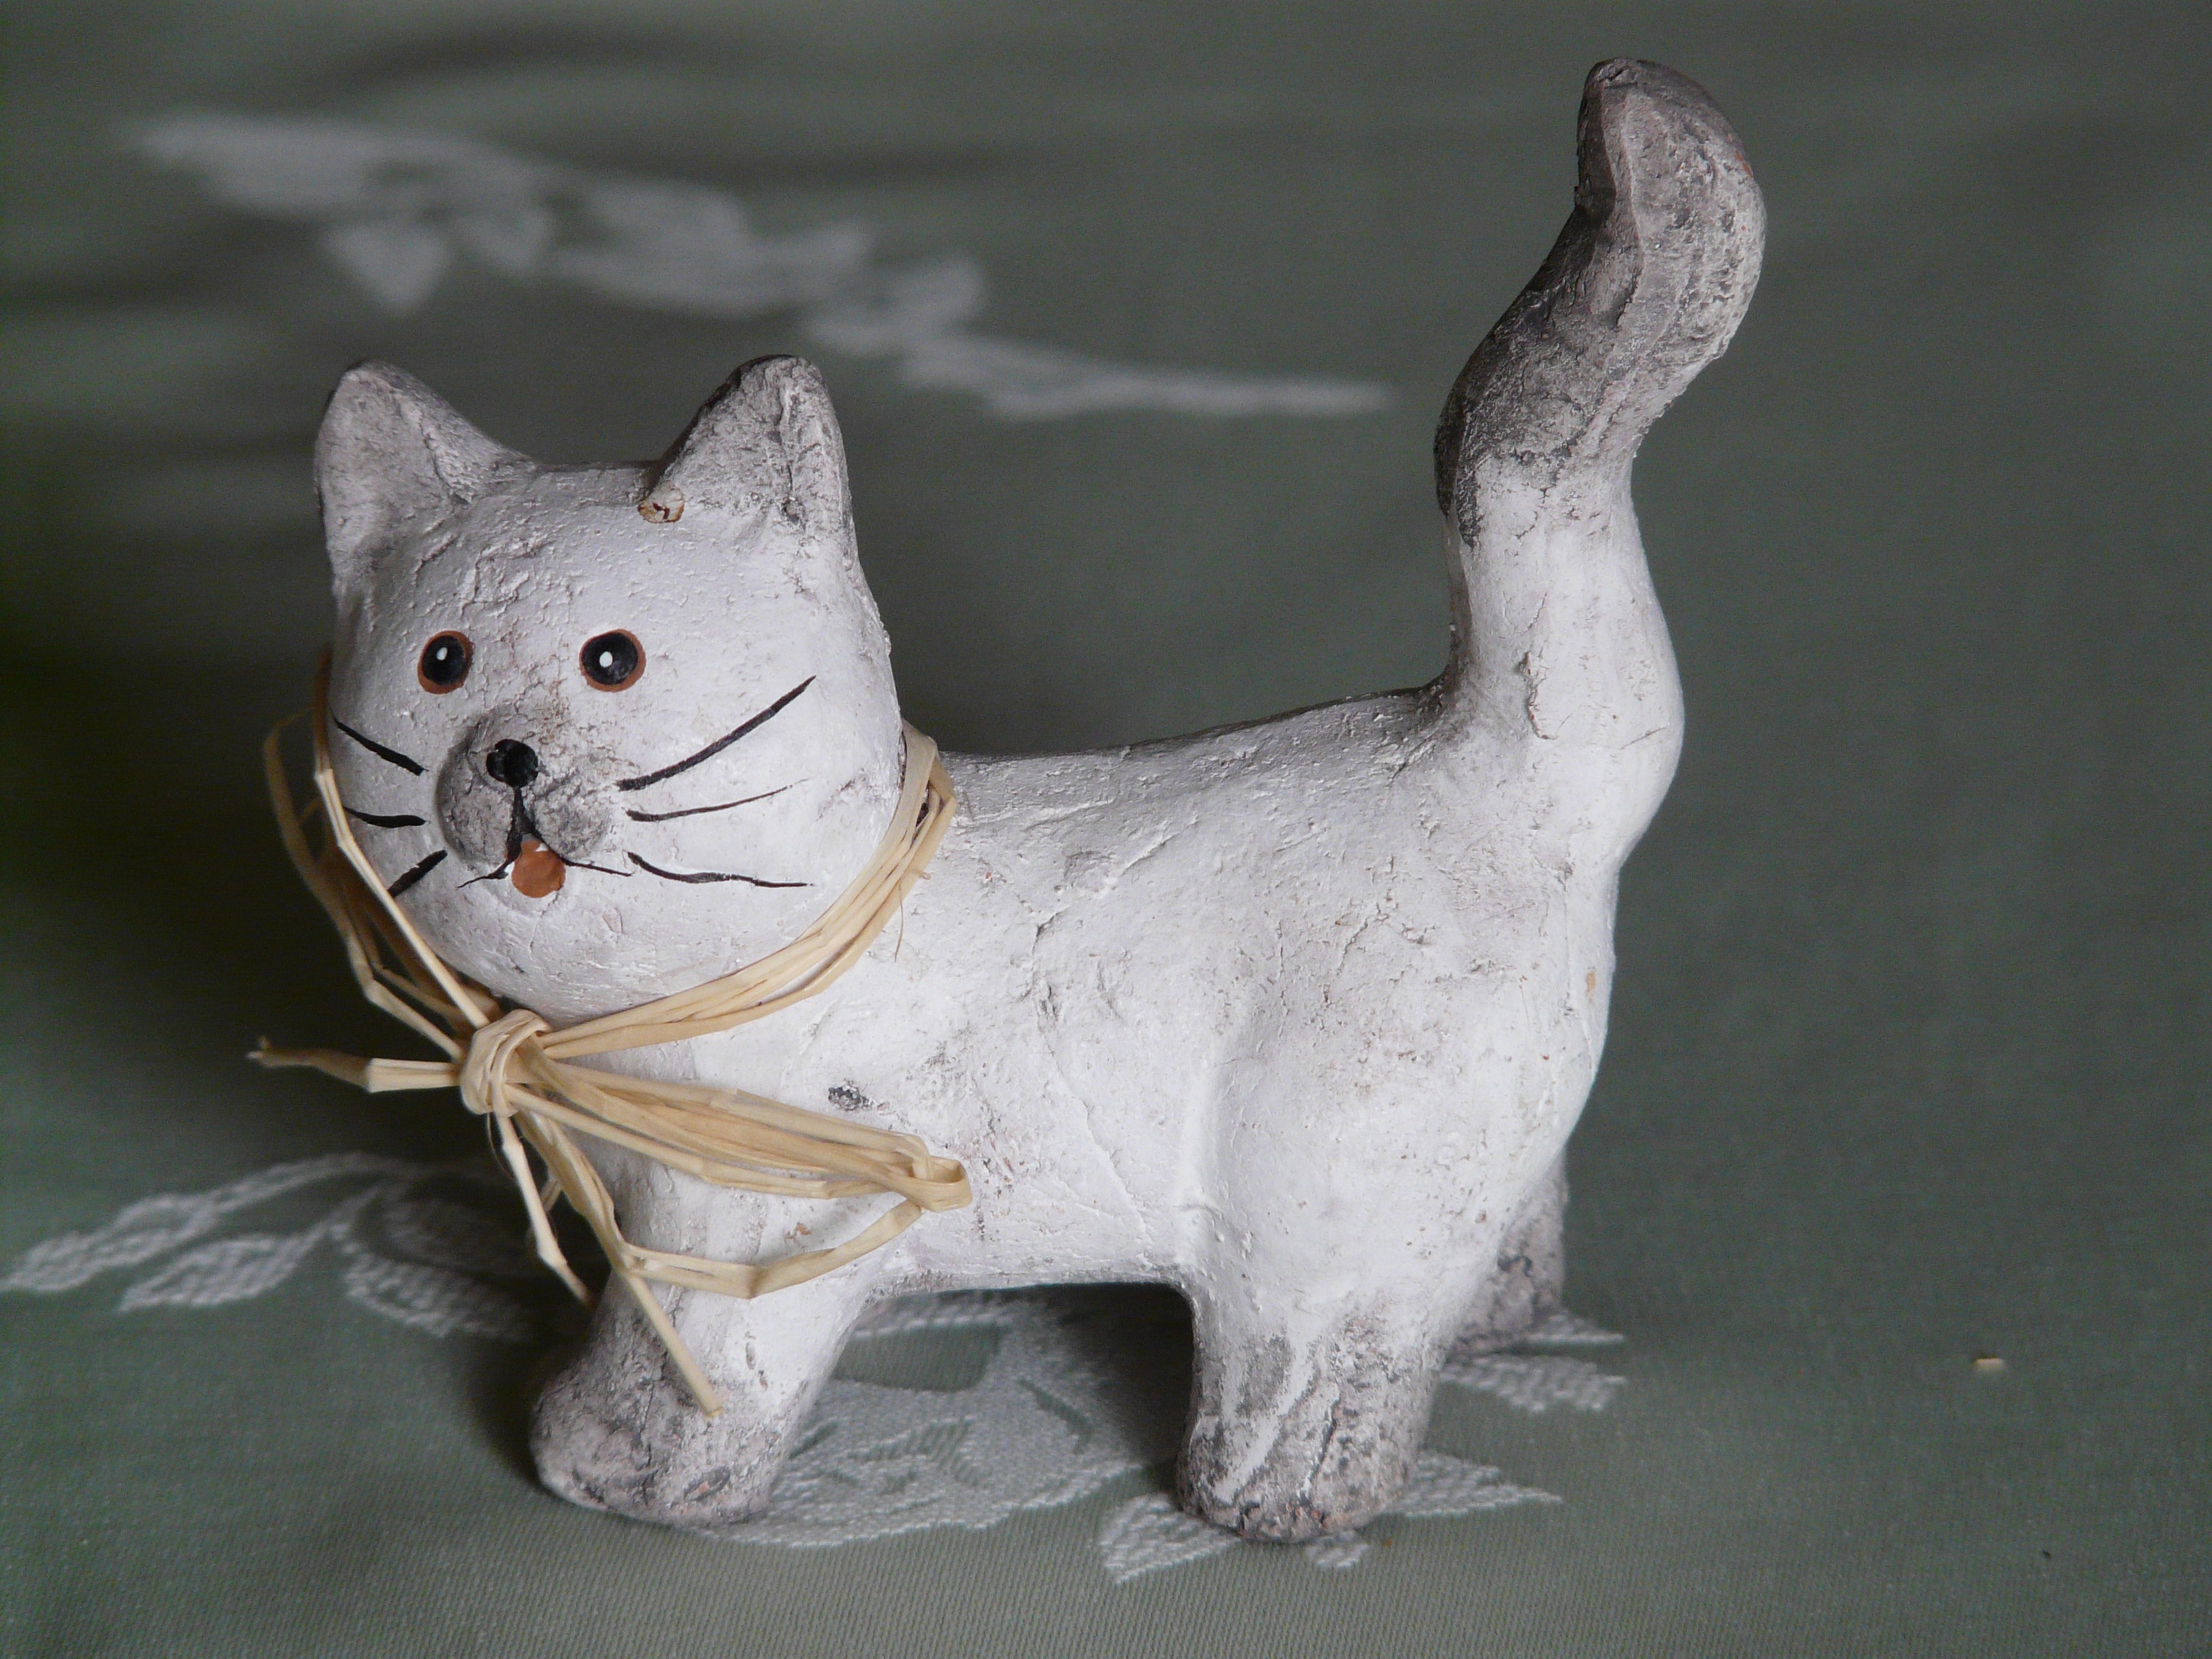
white, cute, decoration, cat, mammal, laugh, deco, necklace, whiskers, figure, tail, vertebrate, nice, chalk figure, small to medium sized cats, cat like mammal